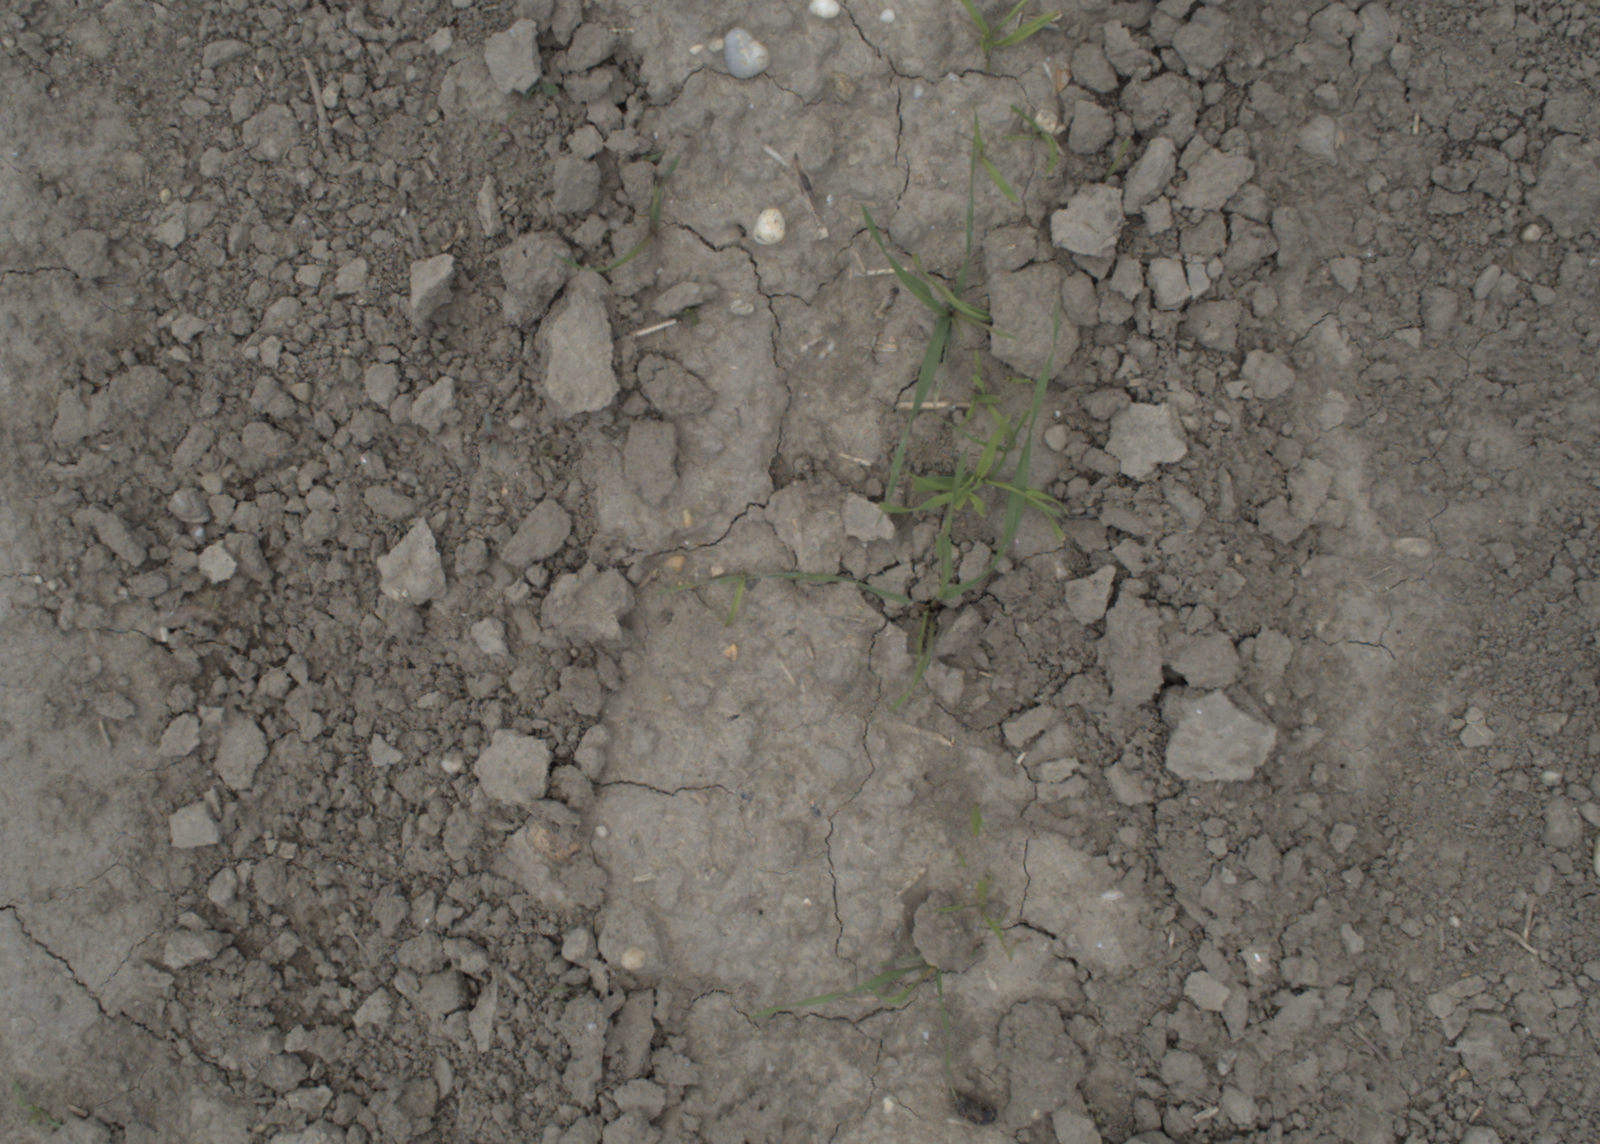
Capture date: 01.06.2021 12:19:10
Weather: mixed
Wind: light
Seeding date: 27.04.2021
Plant canopy height (mm): 888